Vernon Historic District

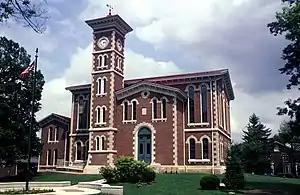
Jennings County Indiana, June 2001

Vernon Historic District is a national historic district located in Vernon and Vernon Township, Jennings County, Indiana. It encompasses 42 contributing buildings and 3 contributing sites in Vernon. The district largely developed between about 1830 and 1900, and includes notable examples of Italianate, Greek Revival, and Federal style architecture. Notable contributing resources include the Jennings County Courthouse (1859), American House tavern, "Rat Row" apartments (c. 1845), Jacob Clinton House (1834), Nures Drug Store (1853), Odd Fellows Lodge (1853),Judge Hickman New House (1832), John Bassnett House (1844), Gen. Robert S. Foster House (1840), Methodist Church (1817), Vernon Presbyterian Church (1832), Baptist Church (1871), a stone arch (1832), Tunnel Mill site, and Vinegar Mill site.